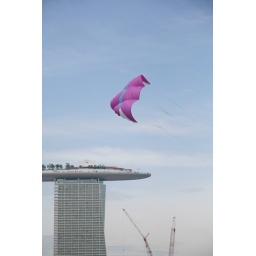
An IFO flying towards a ship perched on a building, above 2 construction cranes.